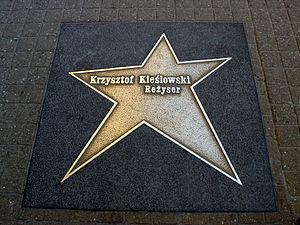
Krzysztof Kieślowski, né le 27 juin 1941 à Varsovie et mort dans la même ville le 13 mars 1996, est un réalisateur et scénariste polonais. Formé à l'école de cinéma de Łódź, il réalise à partir de 1966 une vingtaine de documentaires décrivant la société polonaise de l'époque avant de passer en 1976 à la fiction. Ses longs métrages s'inscrivent dans le courant du cinéma de l'inquiétude morale, mouvement réaliste du cinéma polonais qui traite de questions sociales et aborde de thèmes moraux complexes. Si ses premiers films se caractérisent par une forme ascétique, encore proche du genre documentaire, ses œuvres ultérieurs bénéficient d'un traitement visuel sophistiqué.